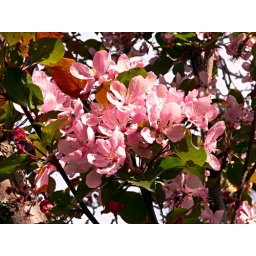
May 2006 - pink flowers on a tree by the lake